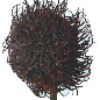
Label: Rambutan 1